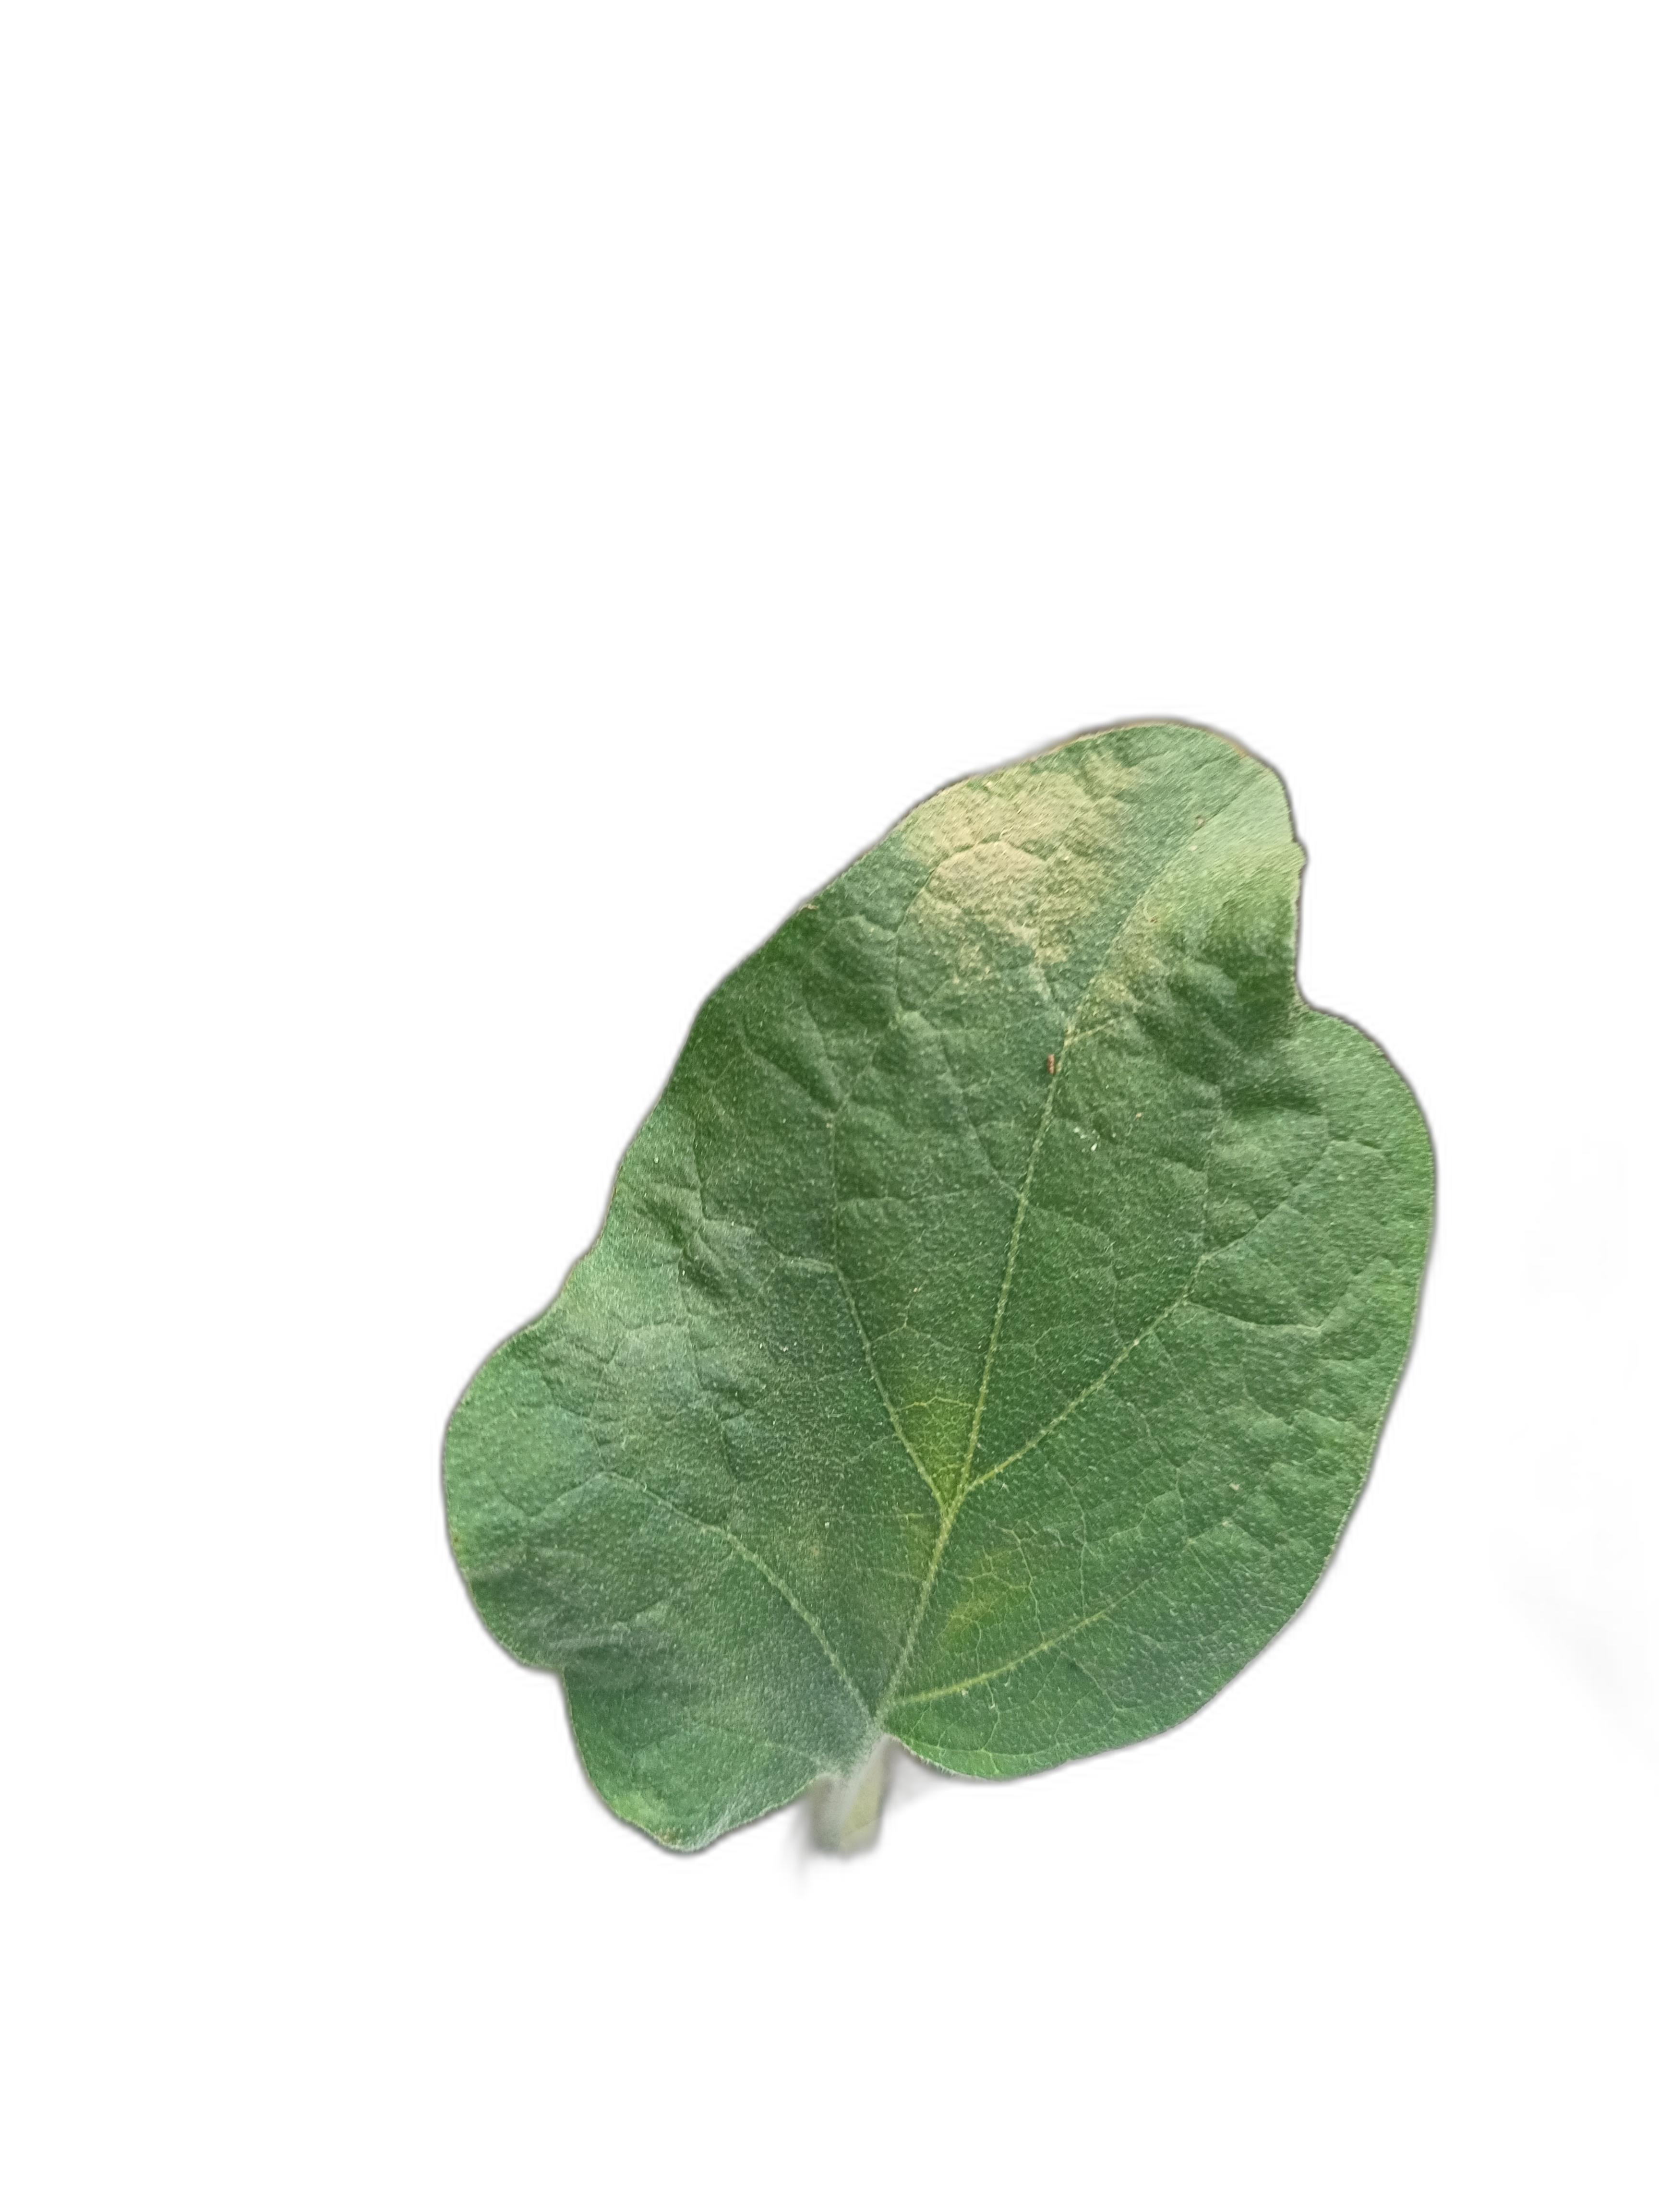
Label: Healthy Leaf